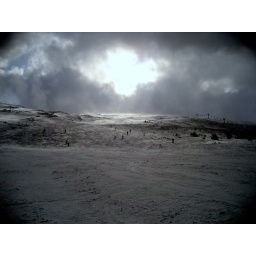
Strange cross sign appears from clouds in the sky when we was on alp. Beautiful!